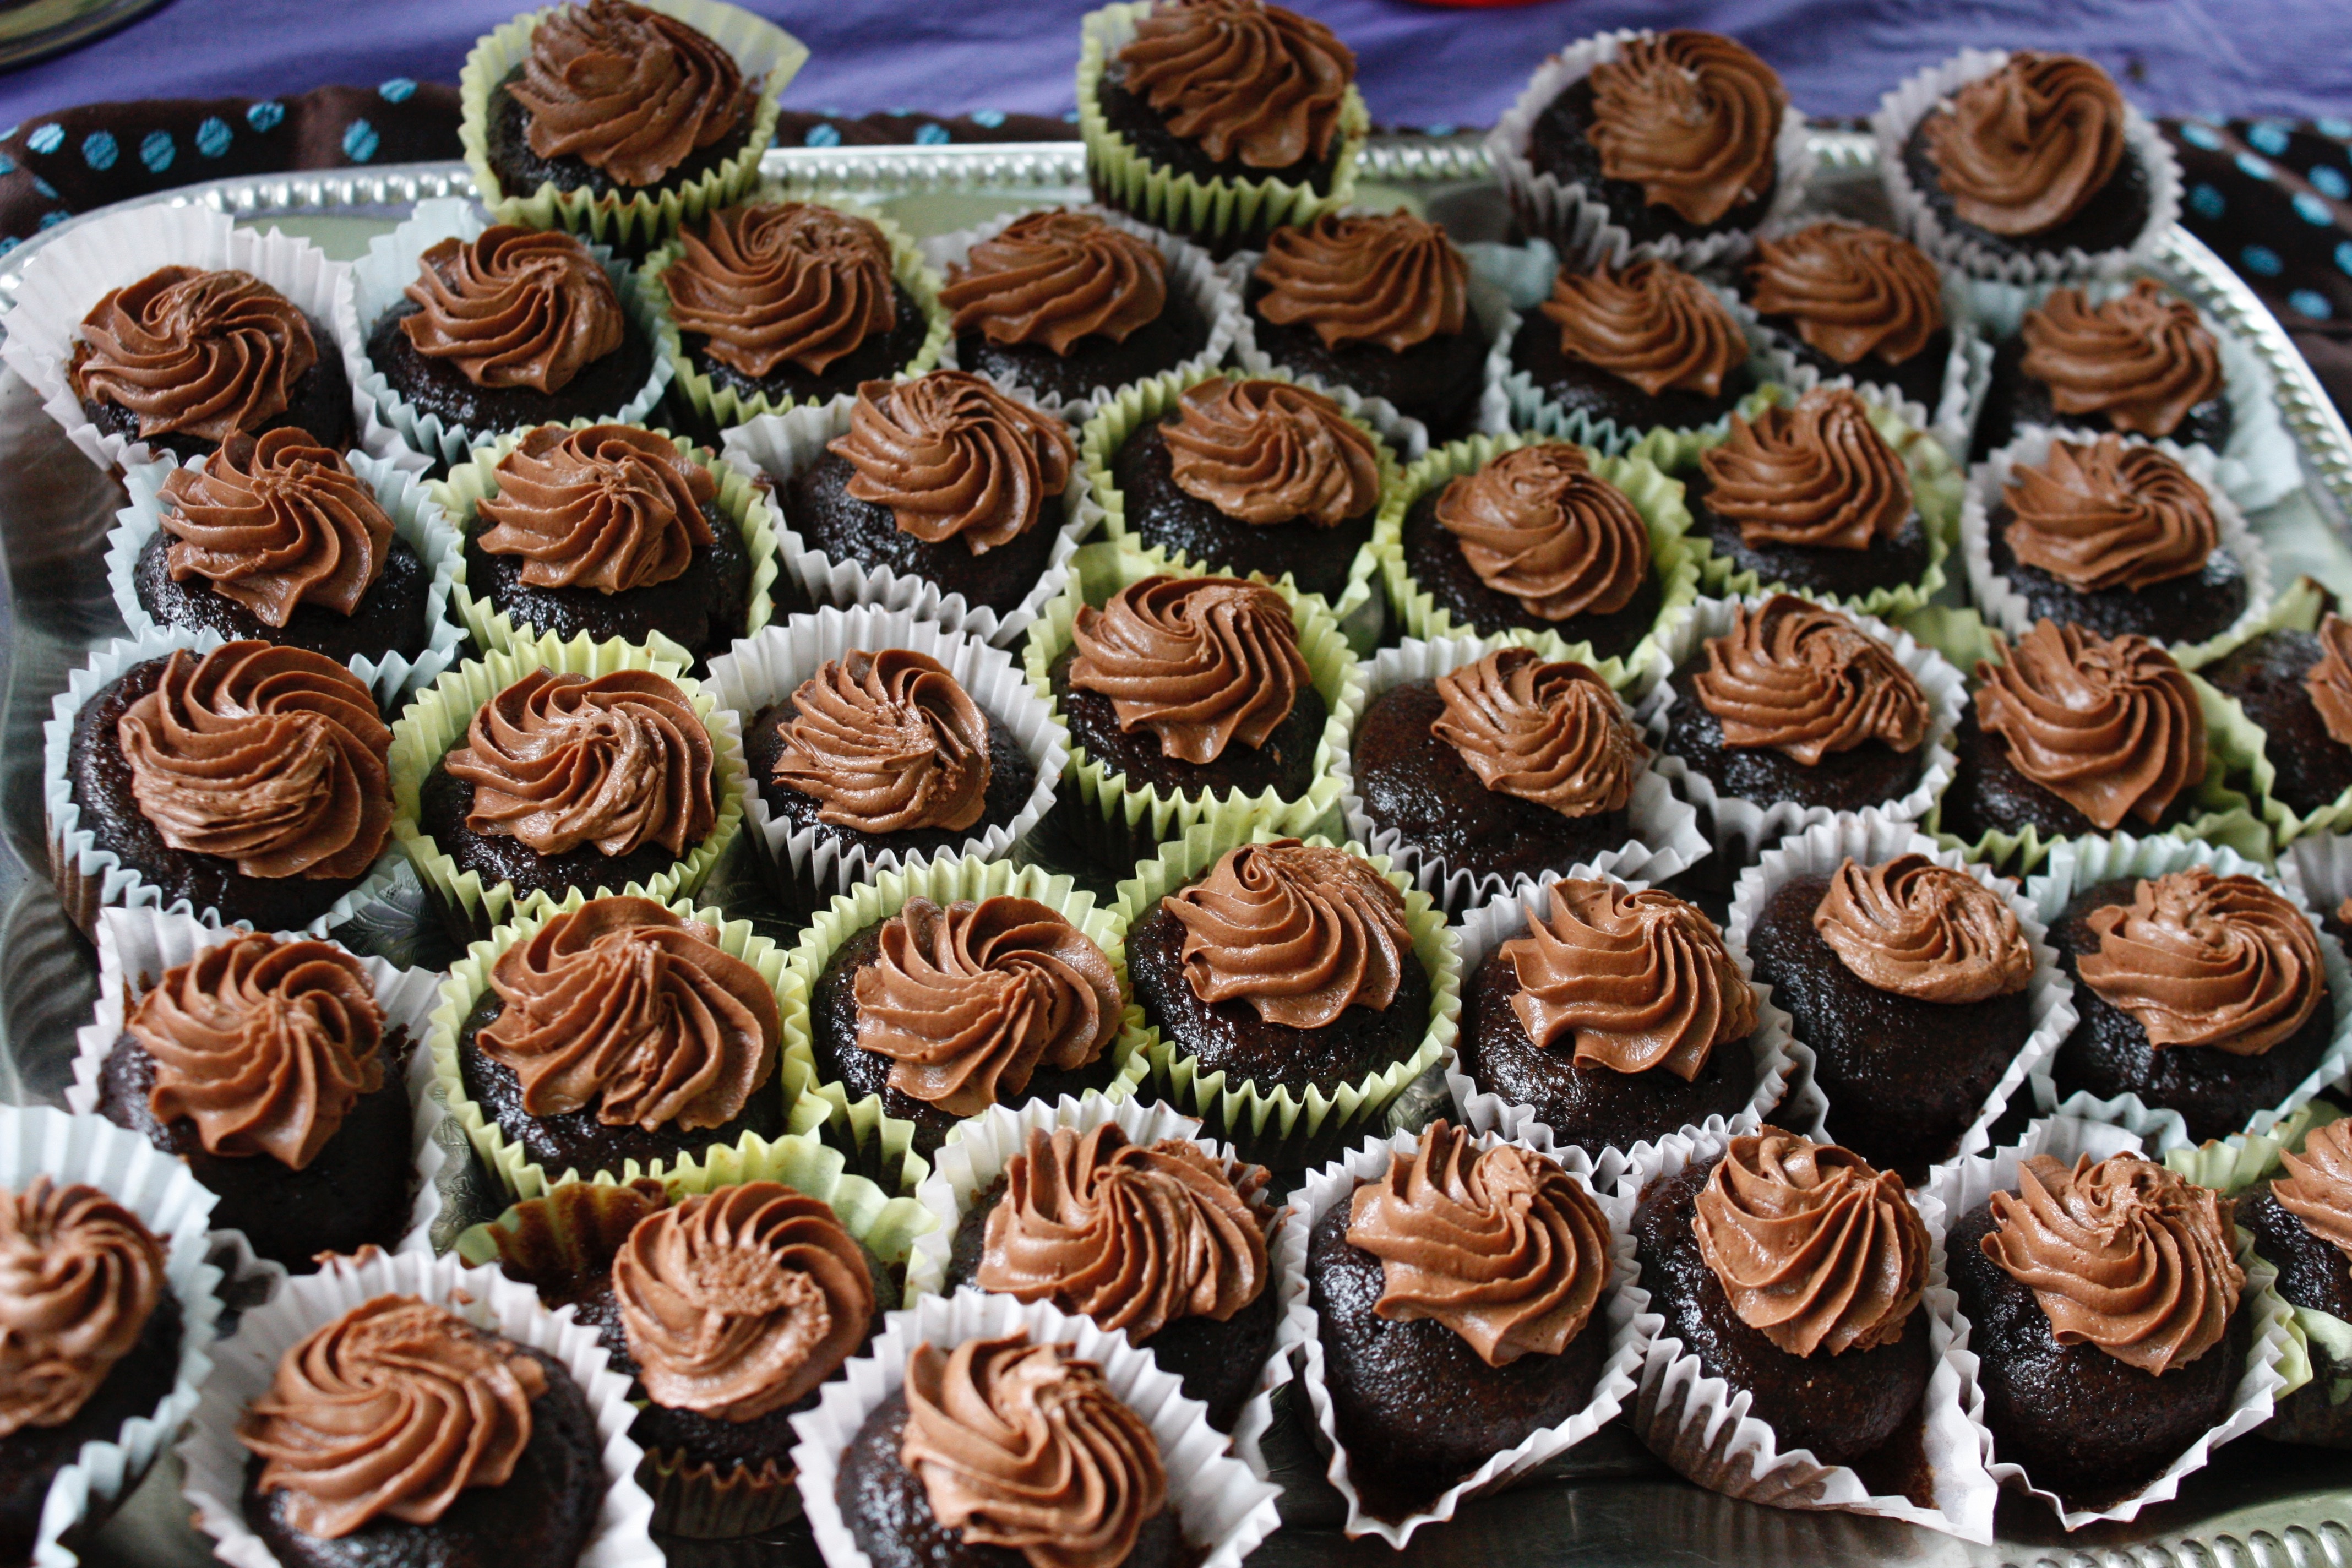
sweet, food, chocolate, cupcake, baking, frosting, snack, dessert, delicious, cake, baked, icing, mini, cupcakes, samples, flavor, buttercream, petit four